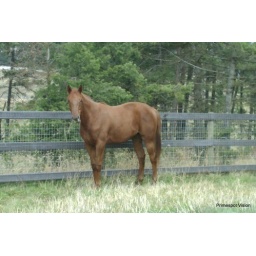
2009 Coursing gelding by Badge Of Silver. The boy is huge! The fence behind him is taller than average fencing.